José María Morelos

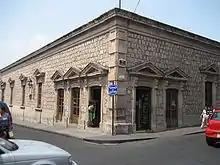
Birthplace and house of Morelos in Morelia, today a museum.

Morelos was born in Valladolid, since renamed Morelia. Although often portrayed as being of "mixed" or "indigenous" descent, Morelos was classified as a Spaniard ("español") in his baptismal register, a system in which the Catholic Church kept separate registers for ethnic affiliation. Although ethnic affiliation was fluid in colonial Spanish America, his family was considered as Spaniard according to the social categories of the time. His paternal family had both Spaniards and Mestizos (Indigenous and African) whereas his maternal family was fully Spanish.